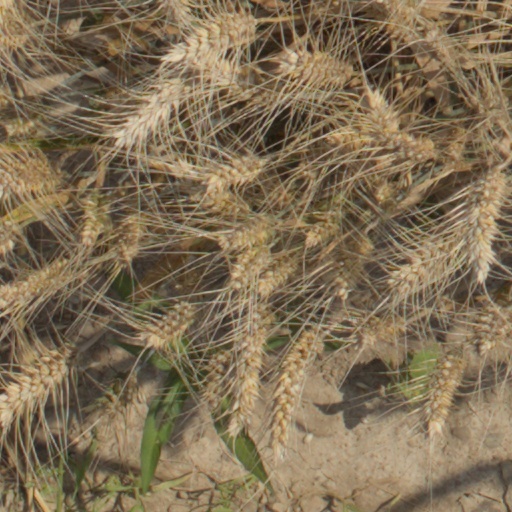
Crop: wheat